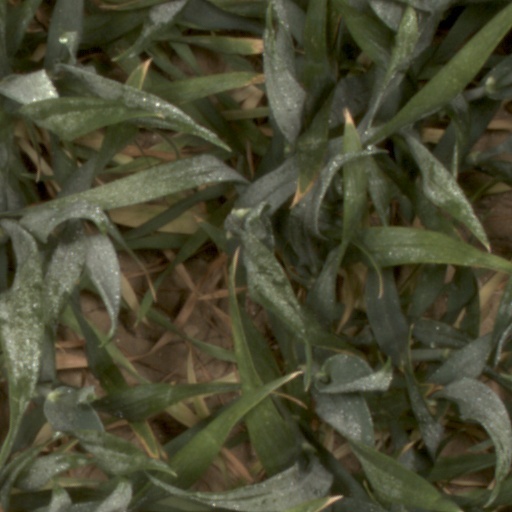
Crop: wheat